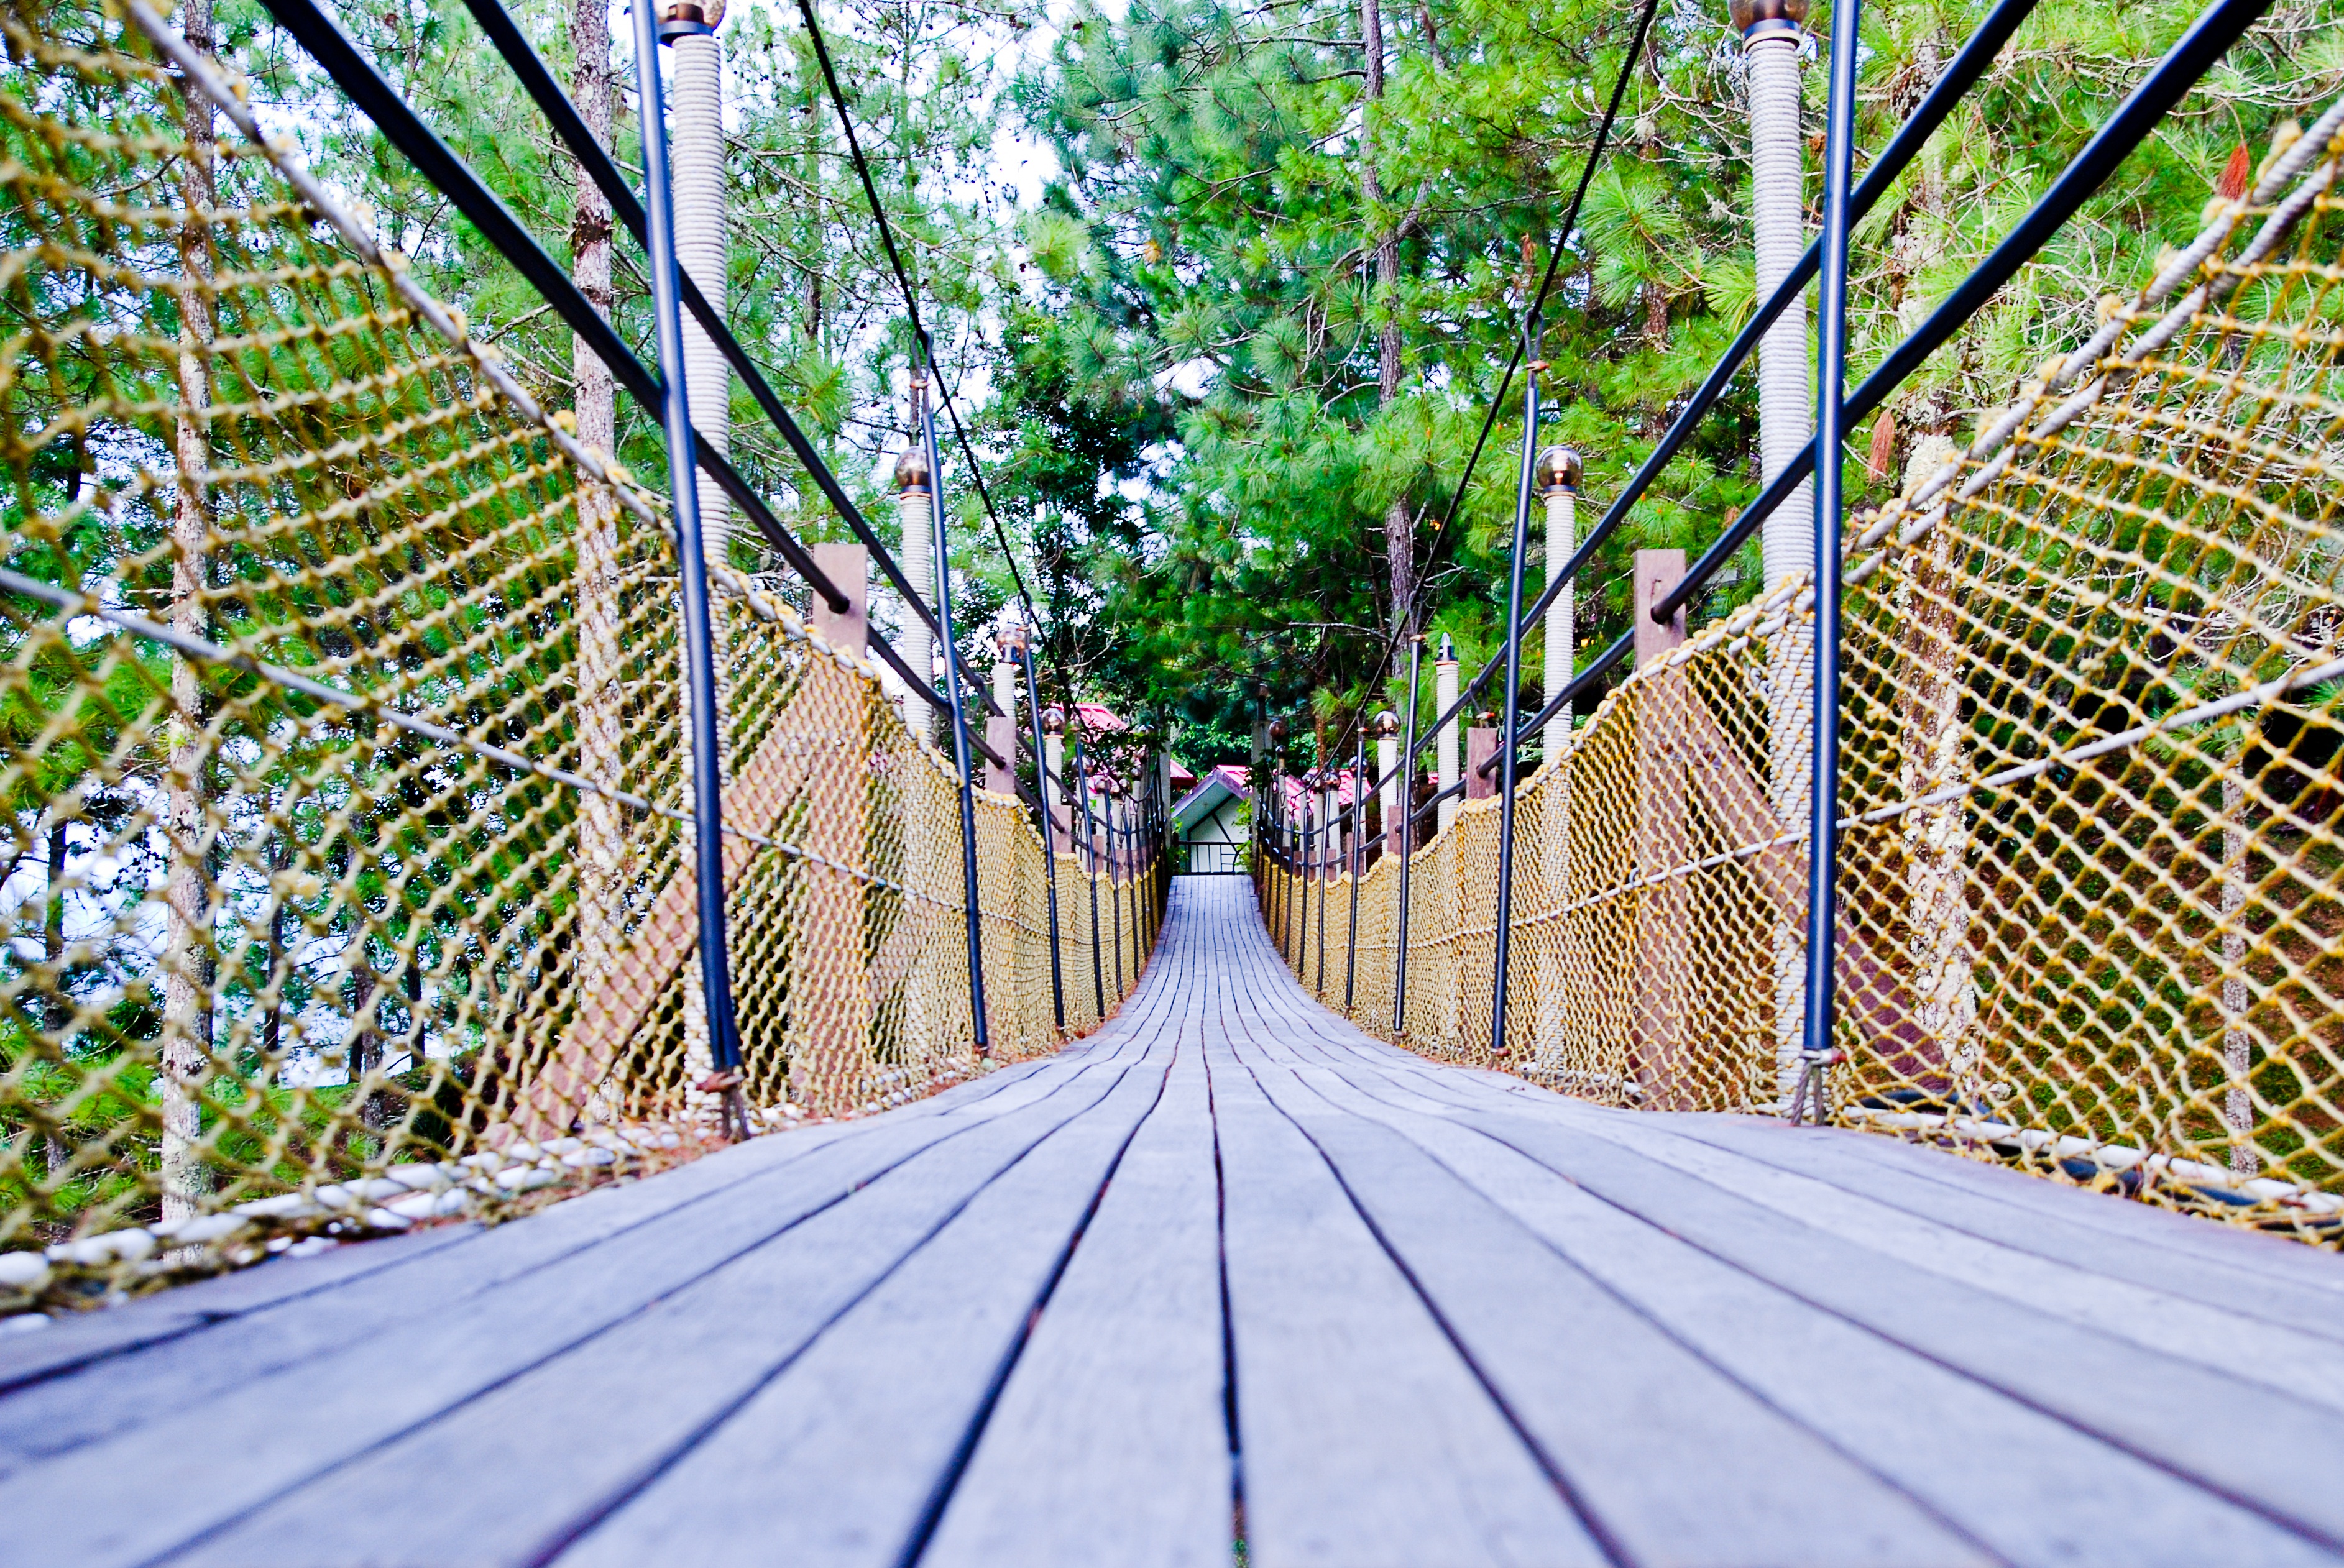
track, bridge, leaf, flower, walkway, suspension bridge, rope bridge, outdoor structure